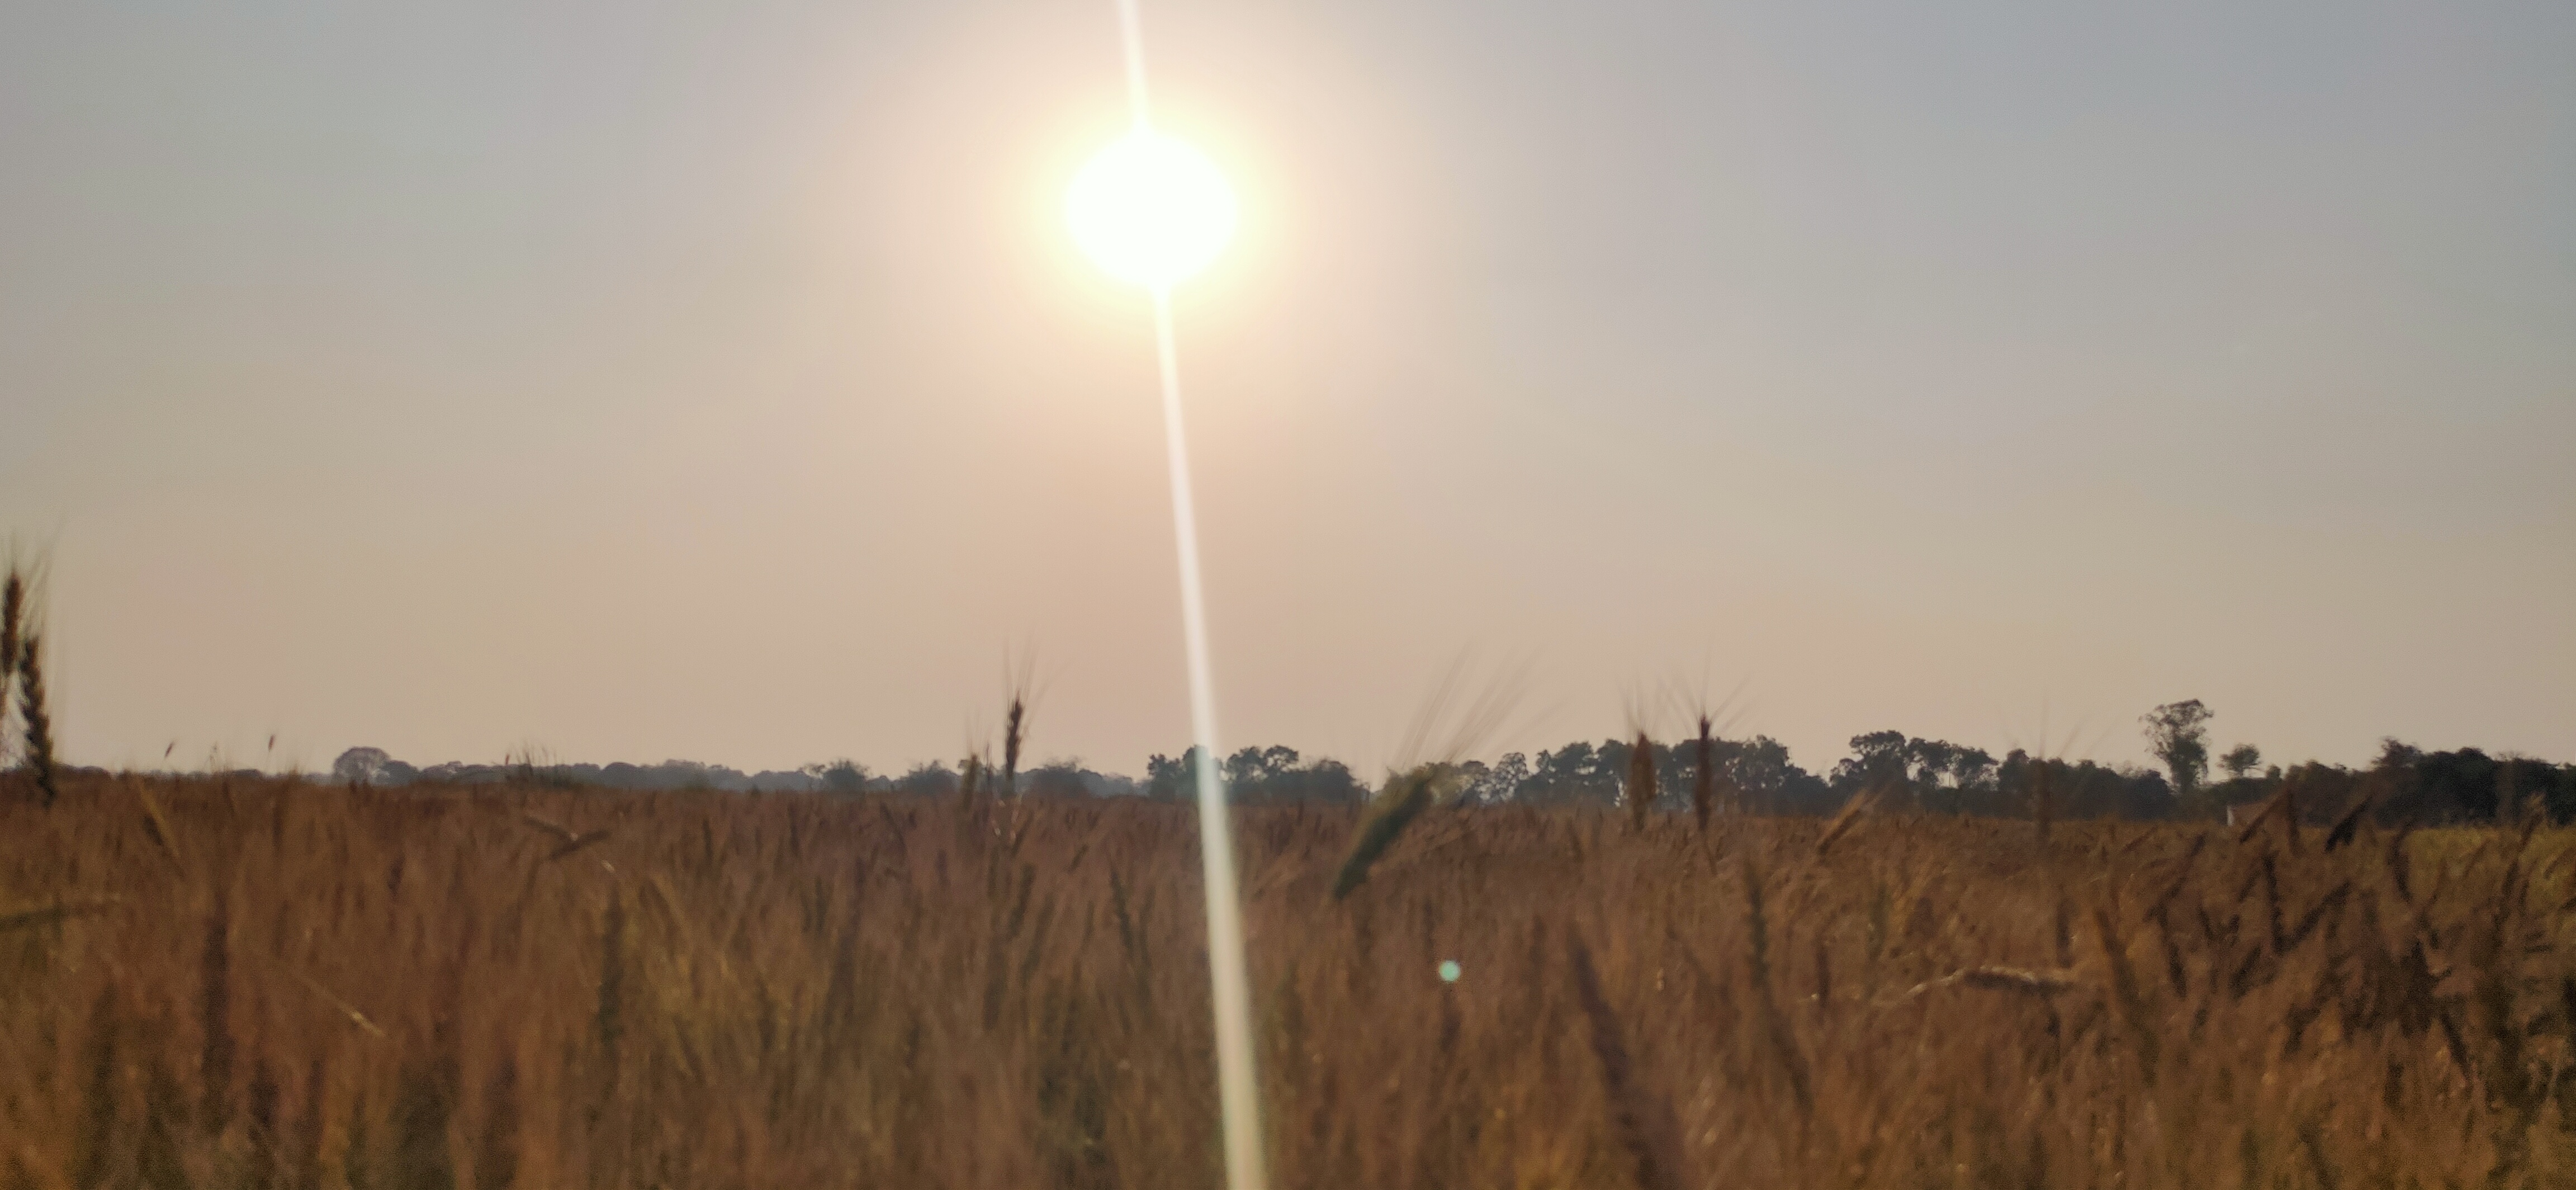
wheat, tree, gold, sky, light, grass family, sun, sunlight, ecoregion, grass, field, plant, soil, prairie, horizon, plain